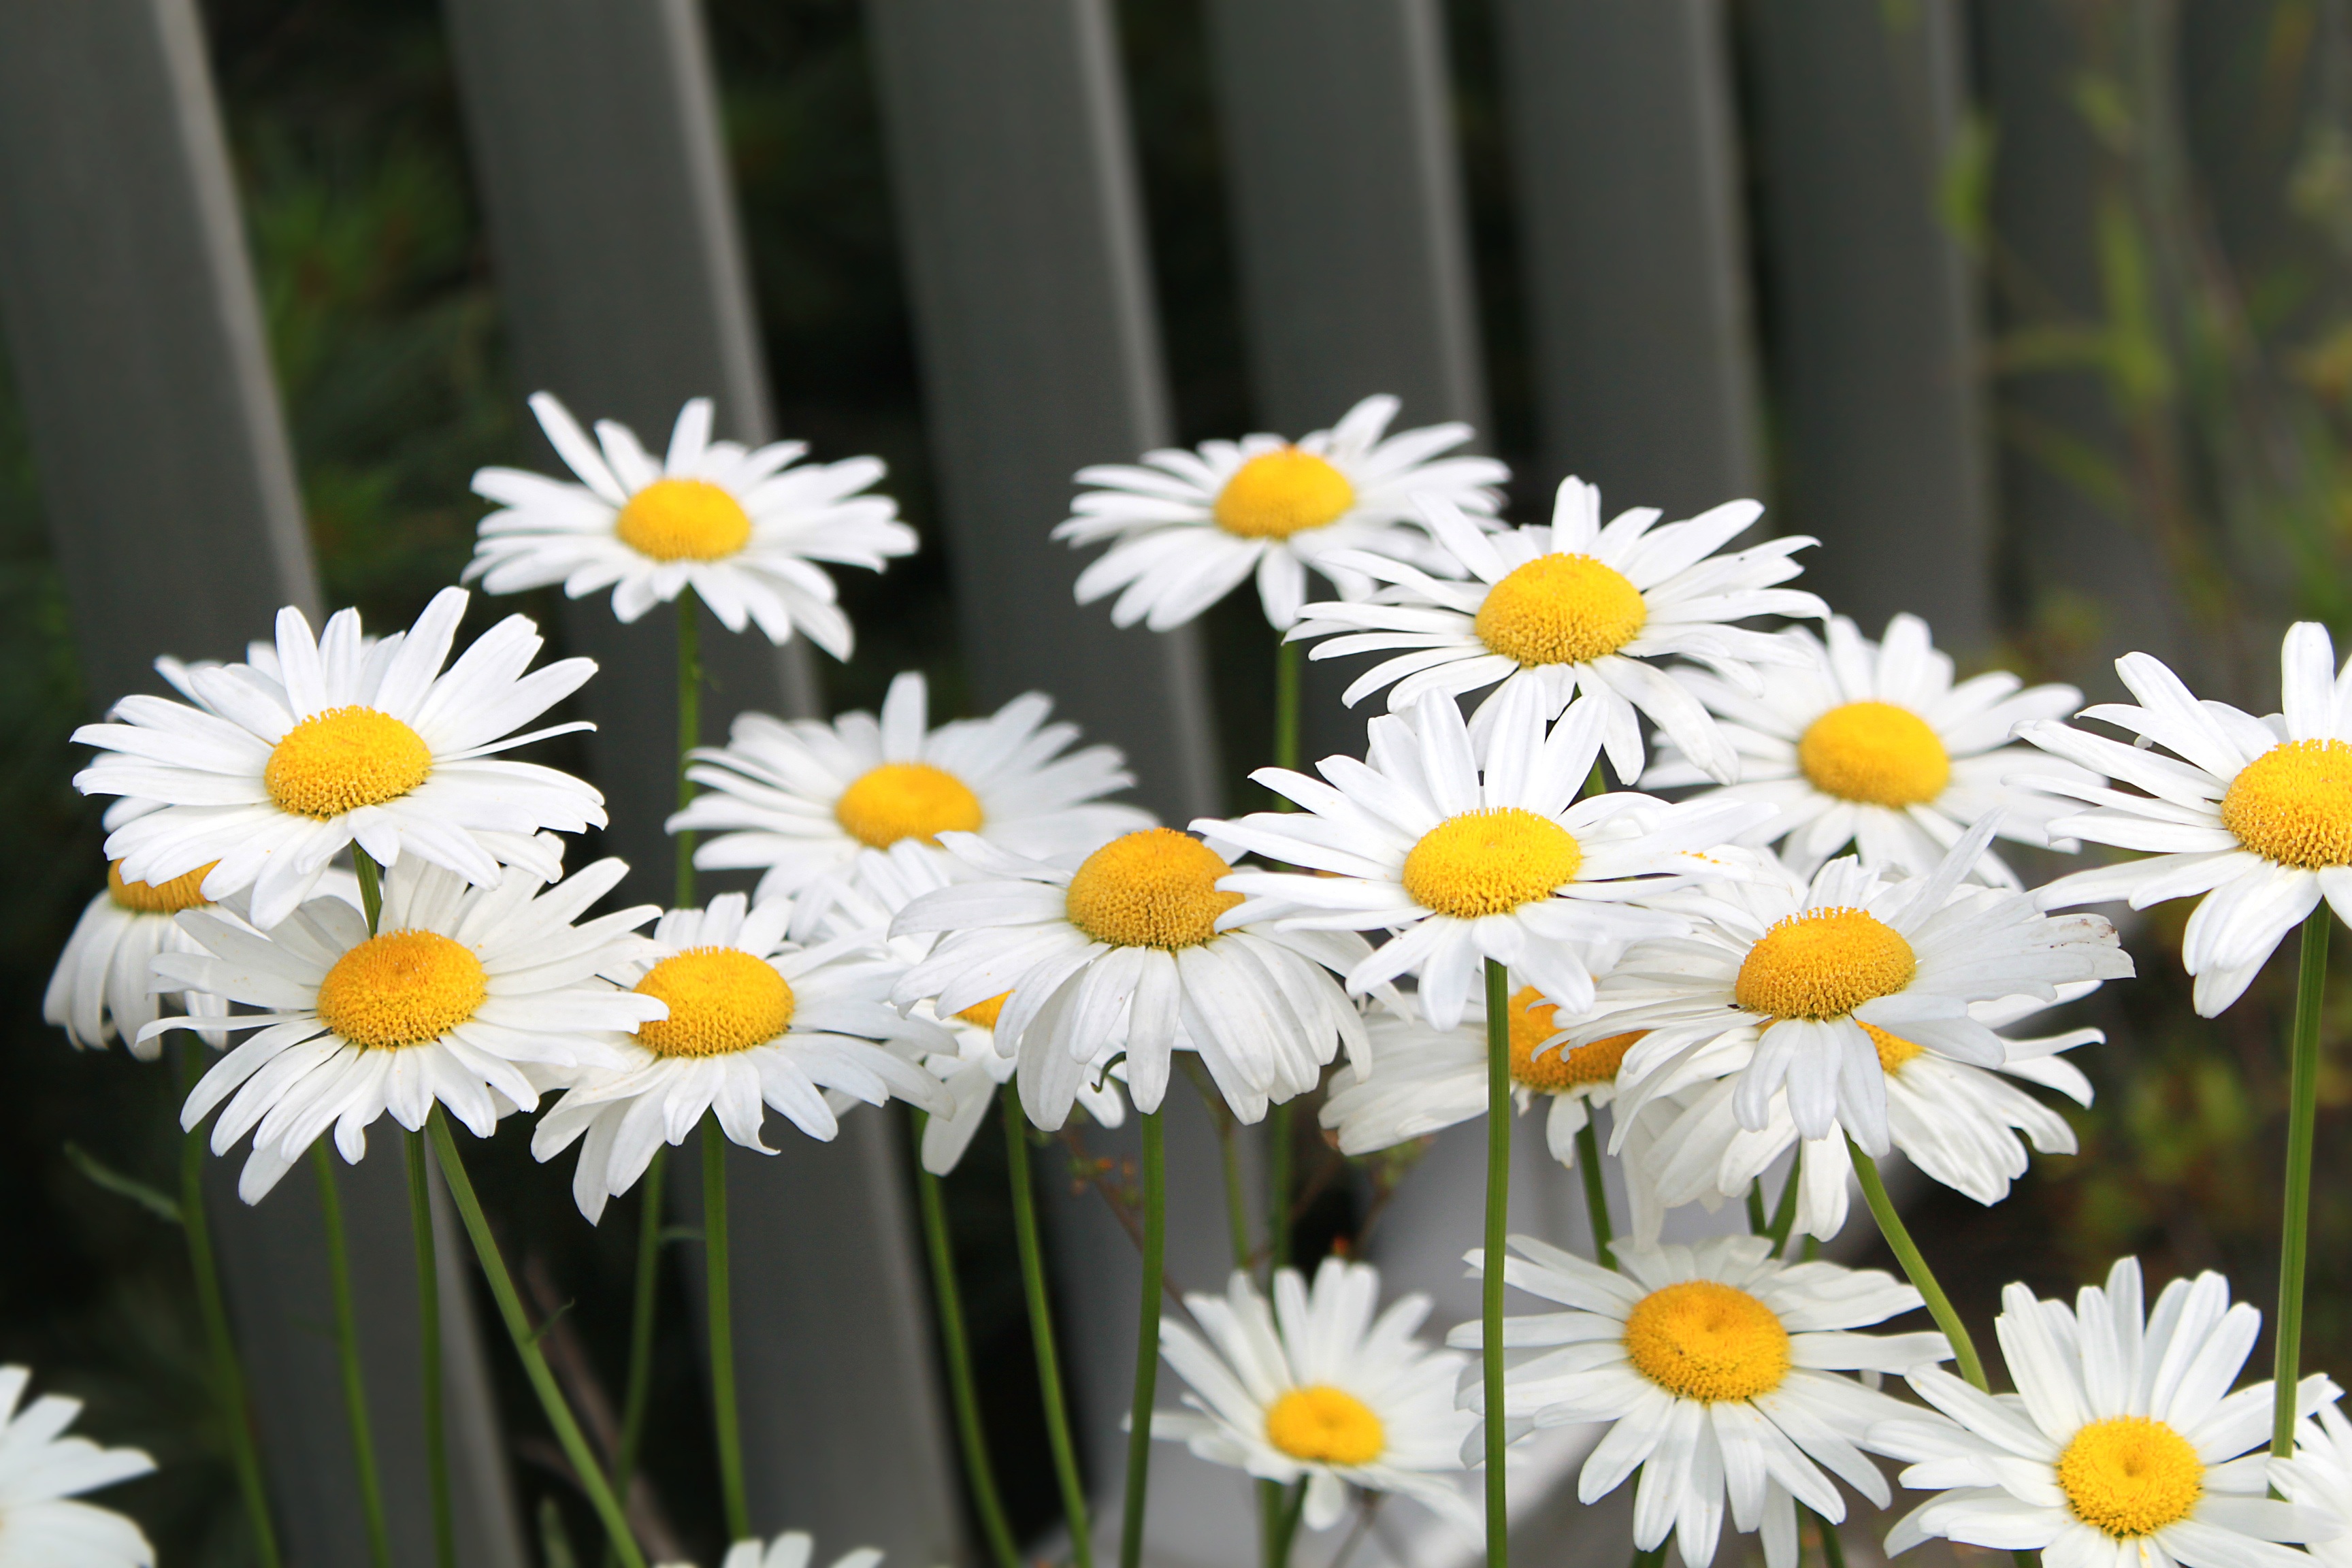
nature, grass, plant, white, meadow, flower, petal, bloom, summer, daisy, spring, herb, botany, blooming, yellow, garden, flora, daisies, flowering plant, daisy family, oxeye daisy, land plant, chamaemelum nobile, marguerite daisy